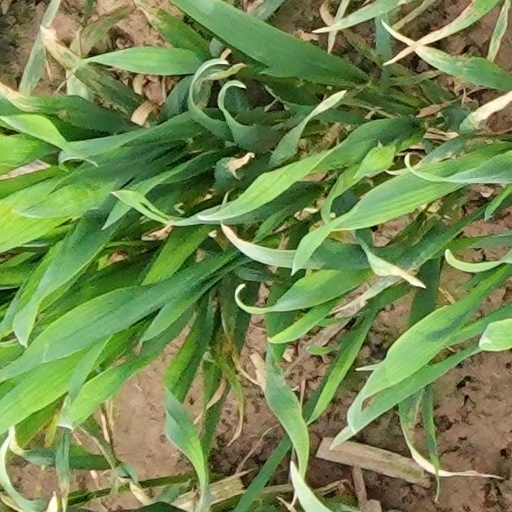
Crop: wheat